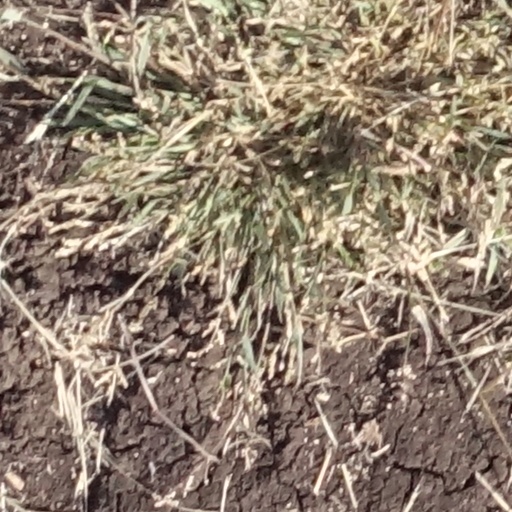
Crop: sorghum